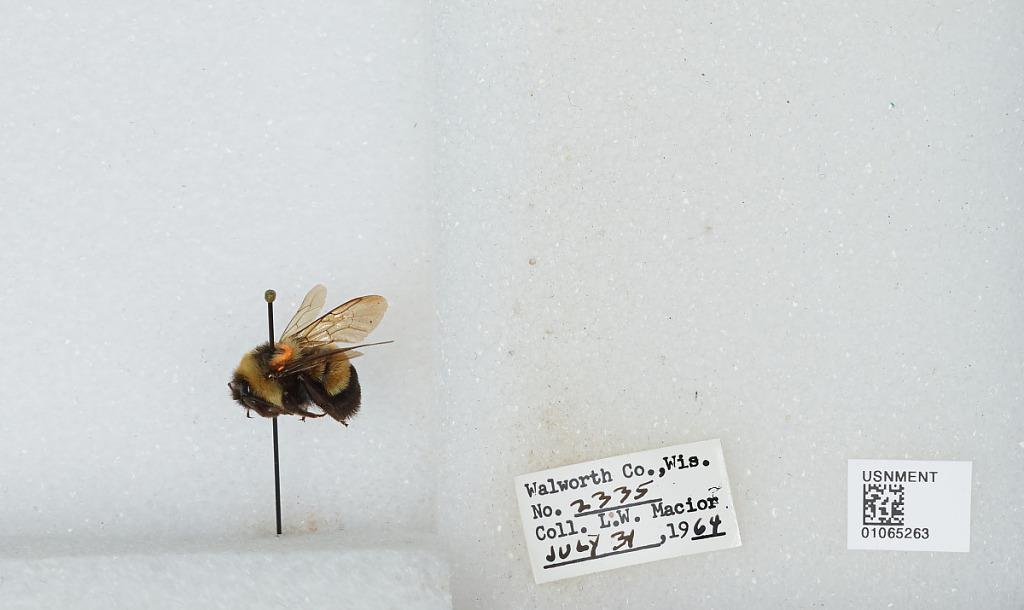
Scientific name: Bombus (Bombus) affinis Cresson
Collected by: L. Macior
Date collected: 1964-7-31
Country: United States
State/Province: Wisconsin
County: Walworth
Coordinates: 42.67, -88.54